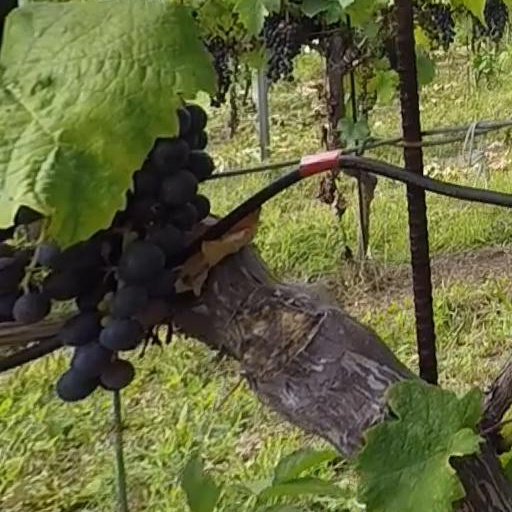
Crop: grape